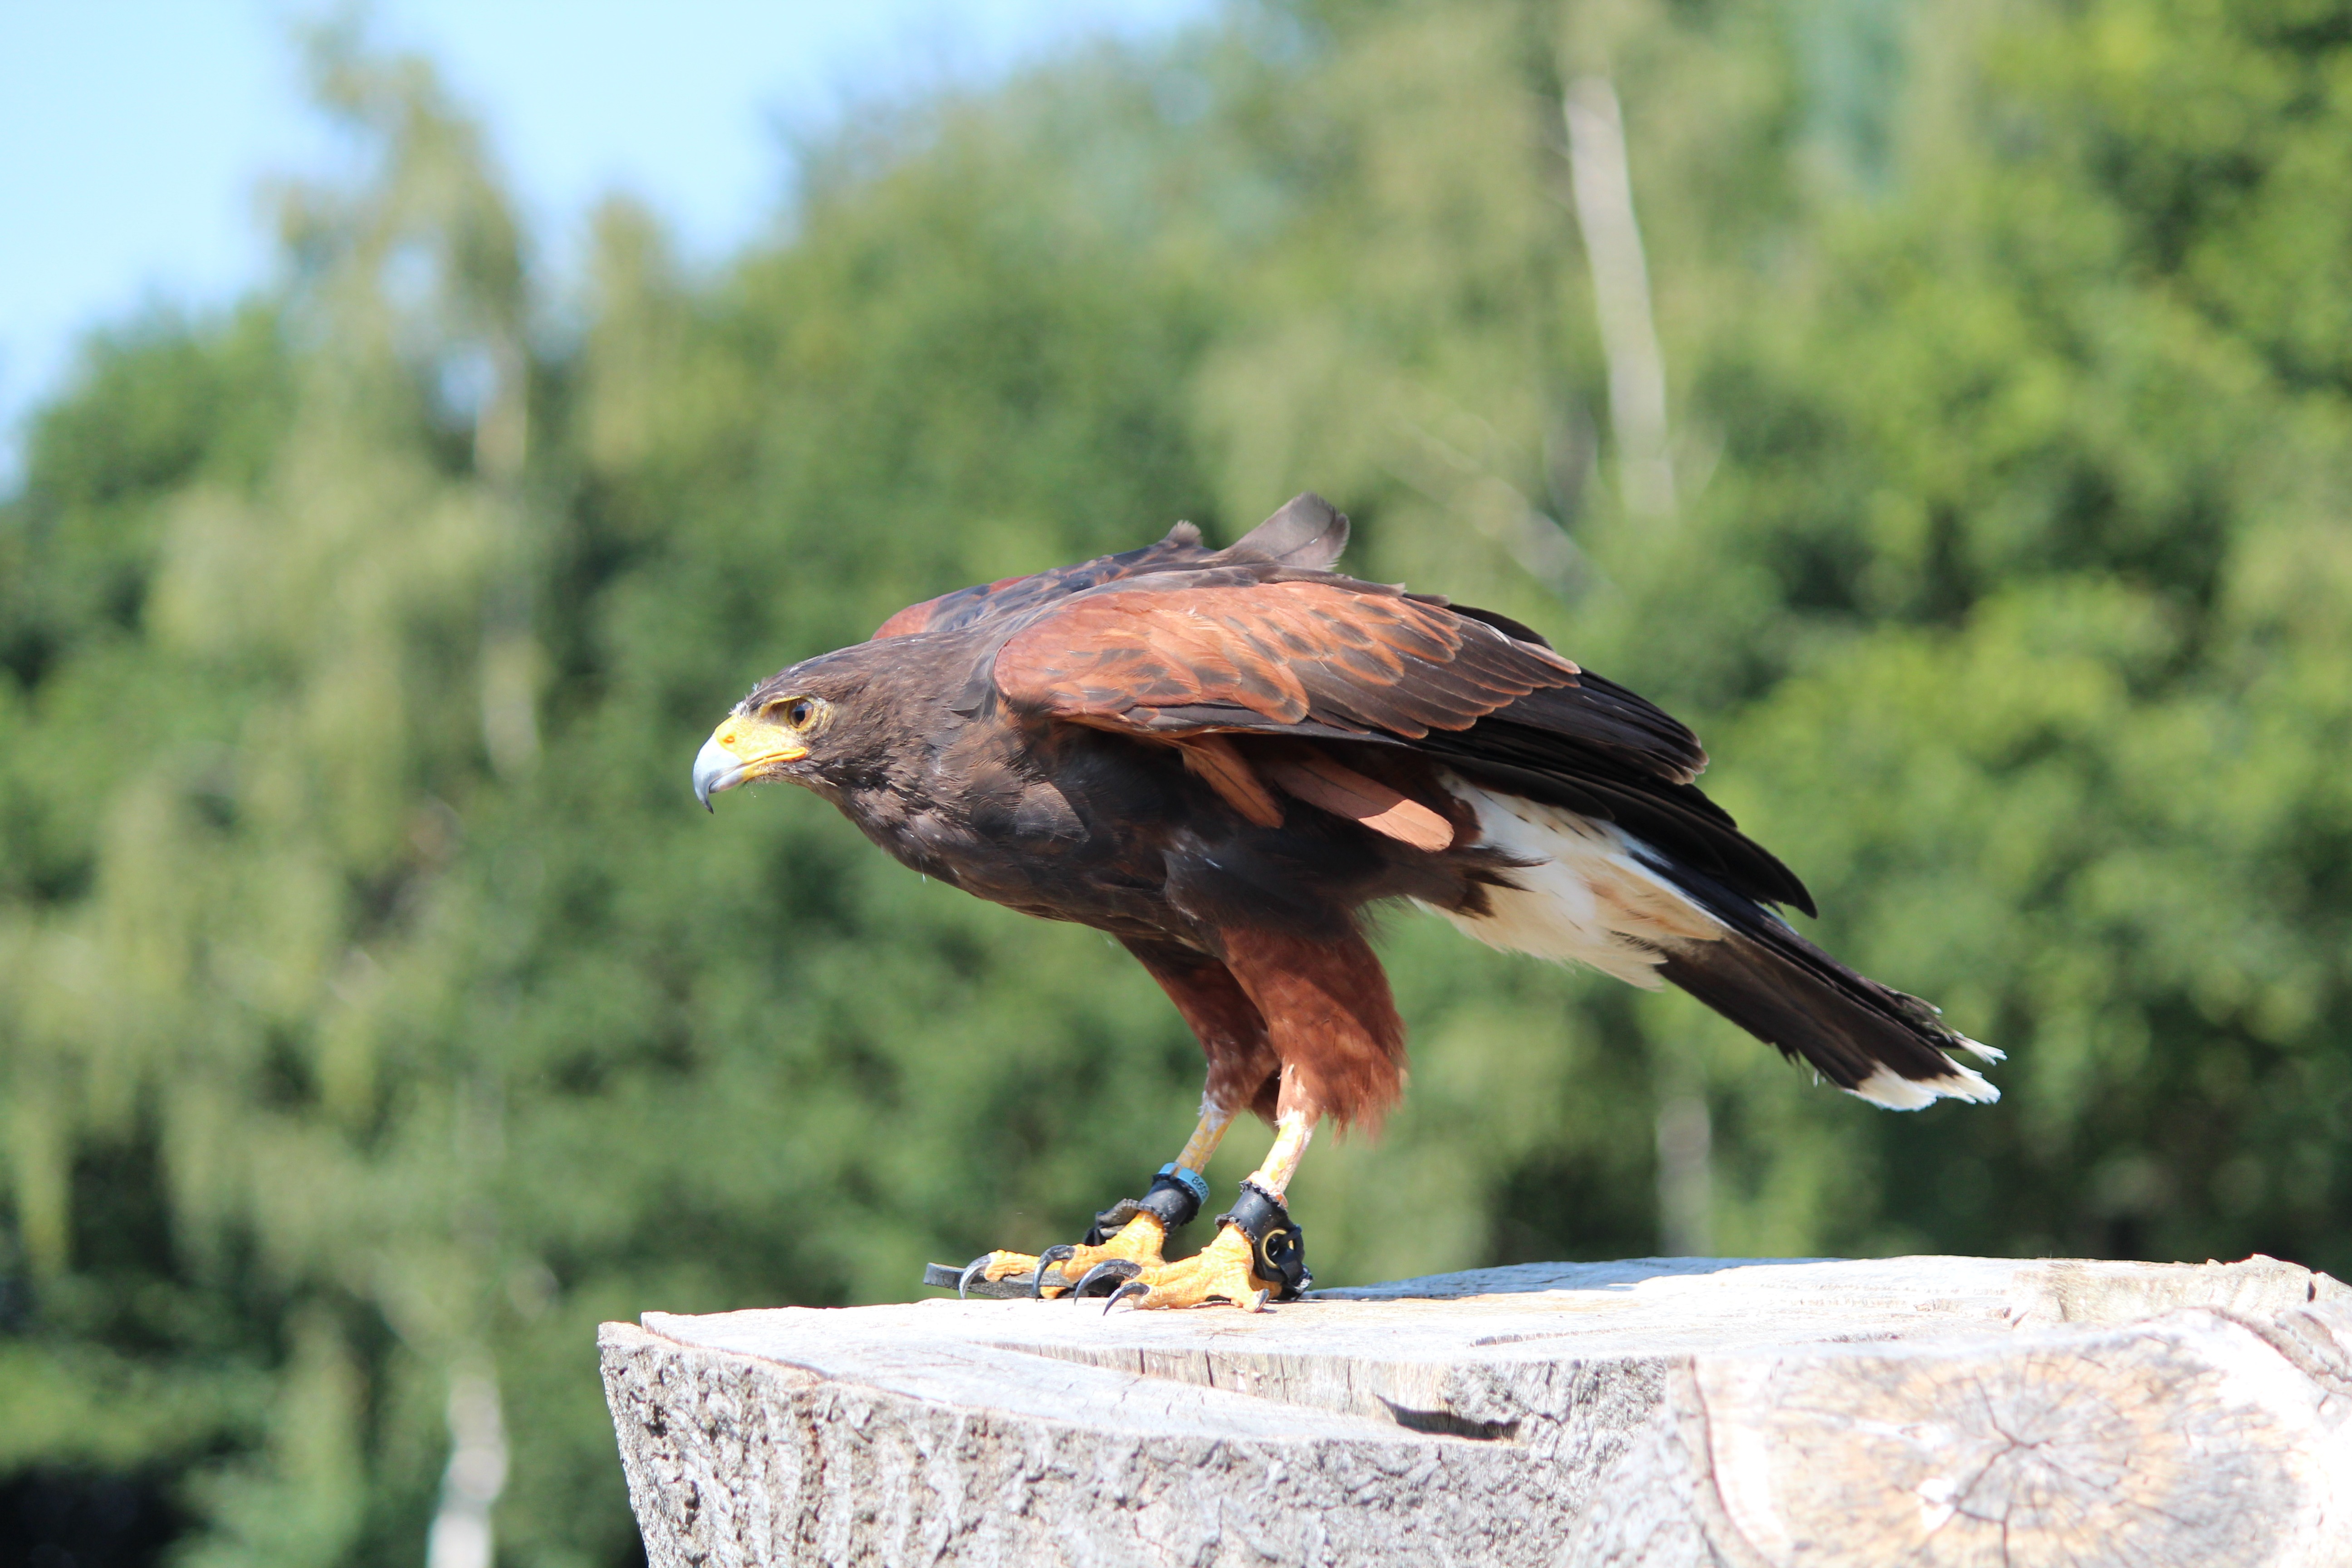
bird, wing, wildlife, beak, eagle, hawk, fauna, raptor, bird of prey, vertebrate, wild bird, vulture, falcon, buzzard, bird's eye view, harris hawk, accipitriformes